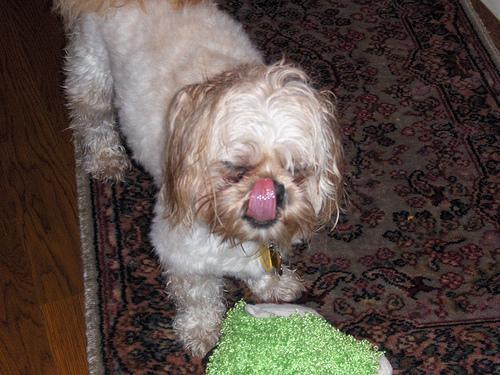
Shih-Tzu